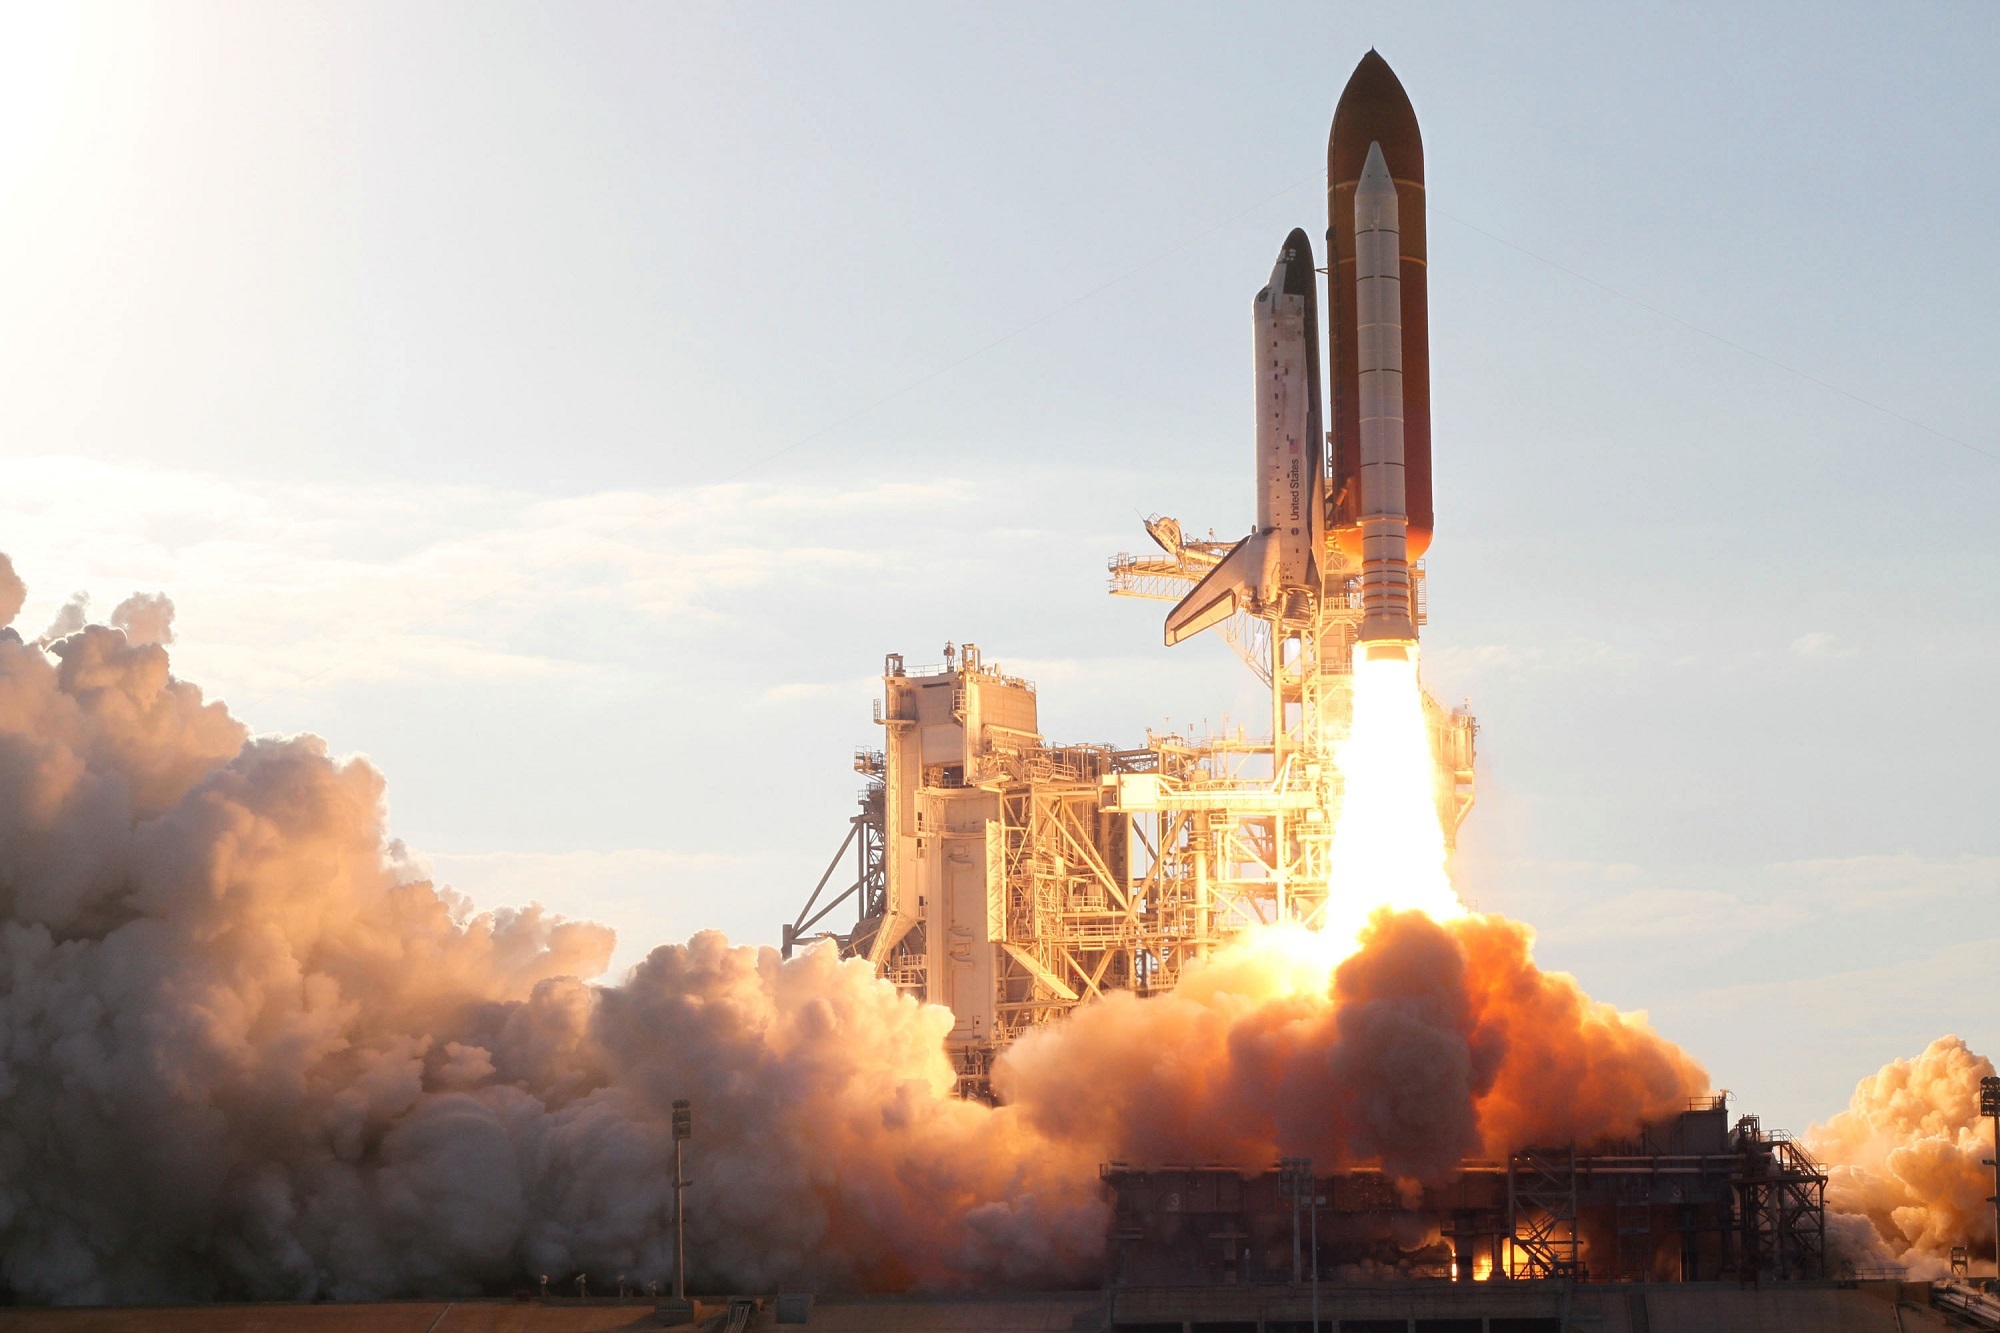
sky, vehicle, flight, rocket, mission, nasa, launch, rockets, exploration, spaceship, astronauts, discovery space shuttle, spacecraft, orbit, liftoff, blast off